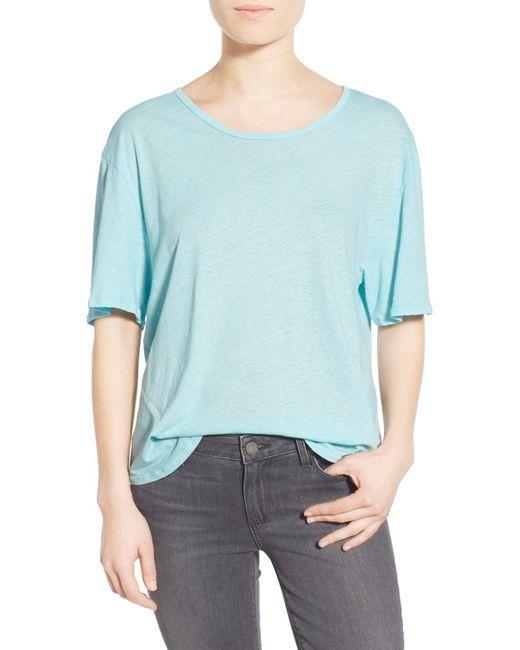
damen Knöchelärmel blaues Top Rundhalsausschnitt